Ynys Gored Goch

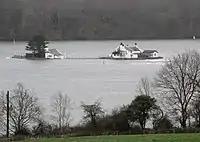
A high spring tide around Ynys Gored Goch, 30 March 2006.

The strong tidal flow in the Menai Strait creates small whirlpools, hence the name the "Swillies". In olden times, access by rowing boat was restricted by the tides but nowadays modern boats can access anytime. Mains water and electricity were installed in 1997. Pumping systems mean the two houses no longer flood. Due to the large tidal range of the Menai Strait the size of the island varies between and .